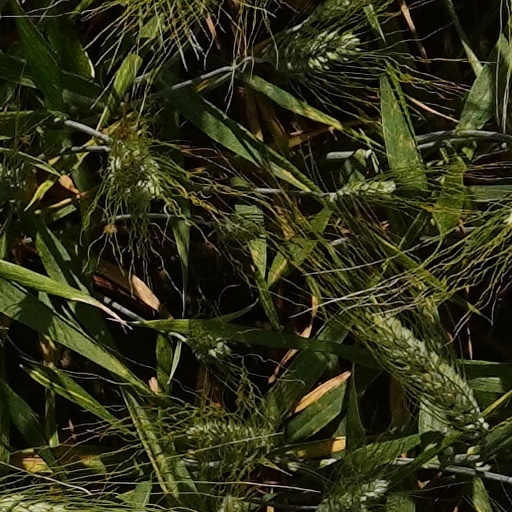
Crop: wheat